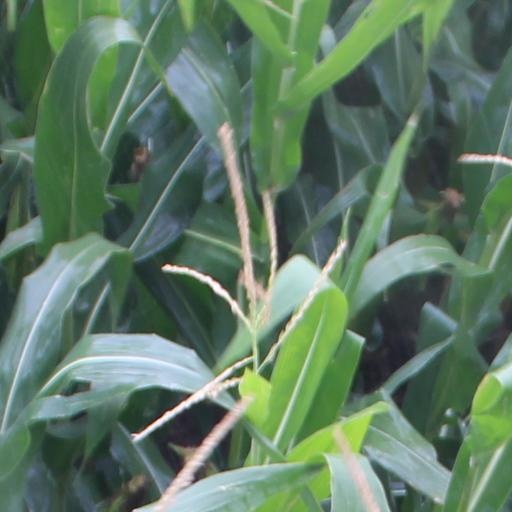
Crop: maize; corn